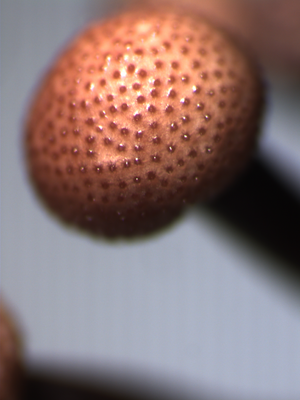
Stroma de Claviceps purpure
Un stroma est, chez les champignons ascomycètes, un organe formé d'un agglomérat d'hyphes non dicaryotiques dans lequel se réalise la sexualité et l'élaboration des organes de fructification, qui vont se placer à sa surface et libérer des ascospores. Ce peut être également un organe support pour les conidiophores.